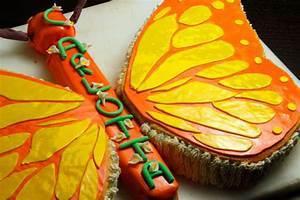
butterfly